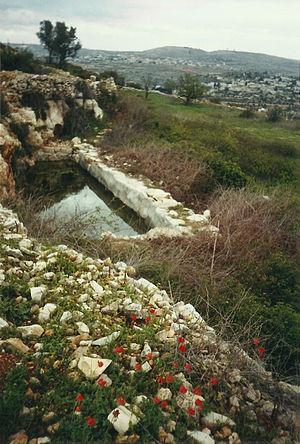
Beit El, citée dans la Bible hébraïque, est une localité israélienne fondée en 1977. Elle est située dans la localité de Bethel, à 10 km au nord de Jérusalem, dans la région historique de Binyamin en ancienne Samarie, précisément à 2 km au nord de Ramallah, en Cisjordanie actuelle.